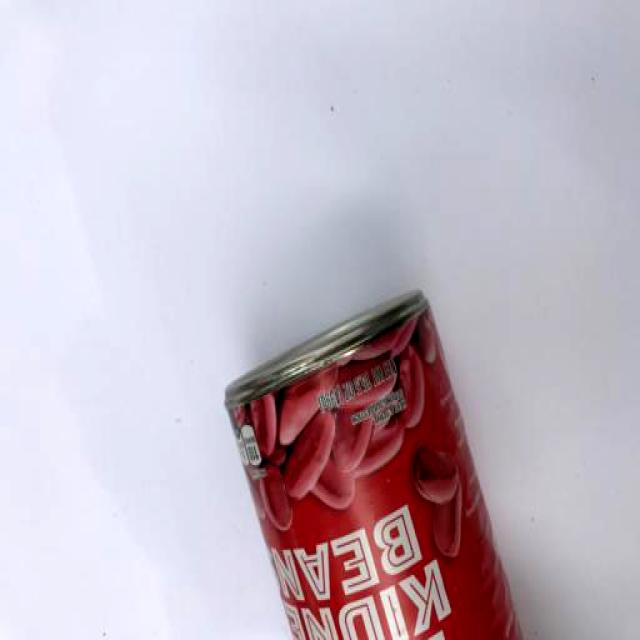
Label: Metal